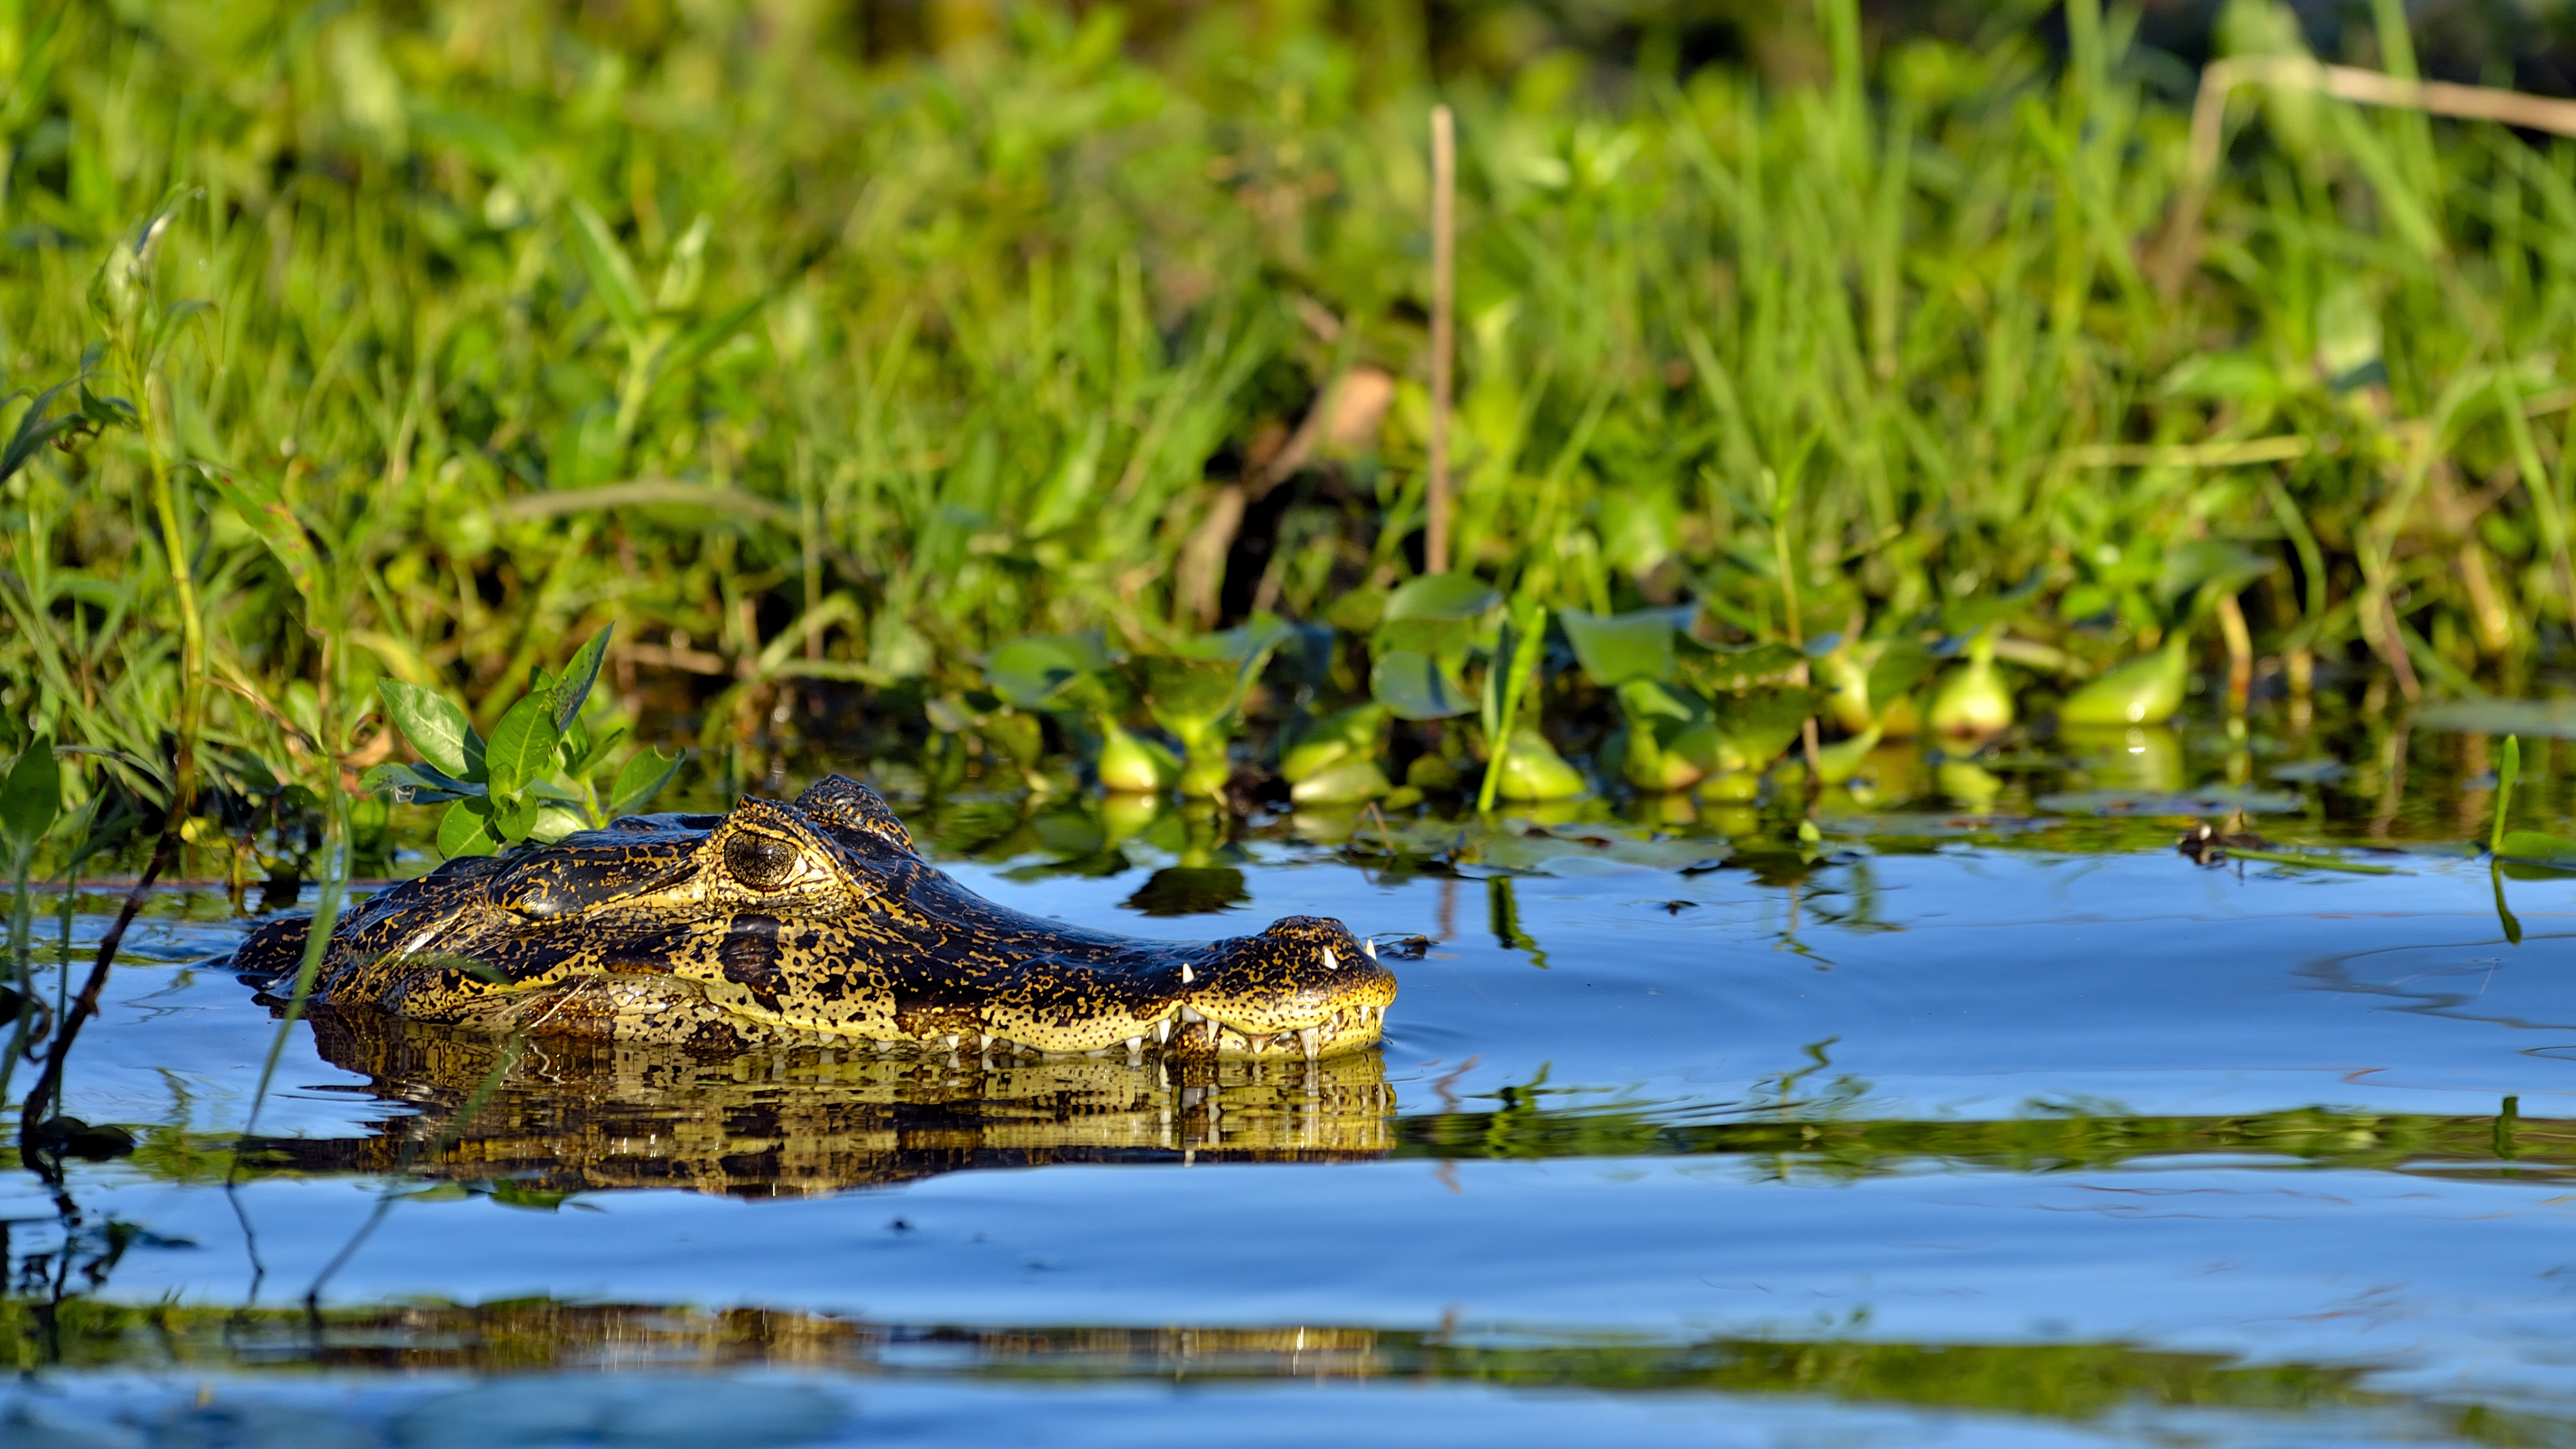
water, nature, grass, swamp, meadow, pond, wildlife, wild, green, reflection, reptile, fauna, alligator, wetland, vertebrate, laguna, corrientes, fna, ibera, estero, parque, habitat, crocodilia, natural environment